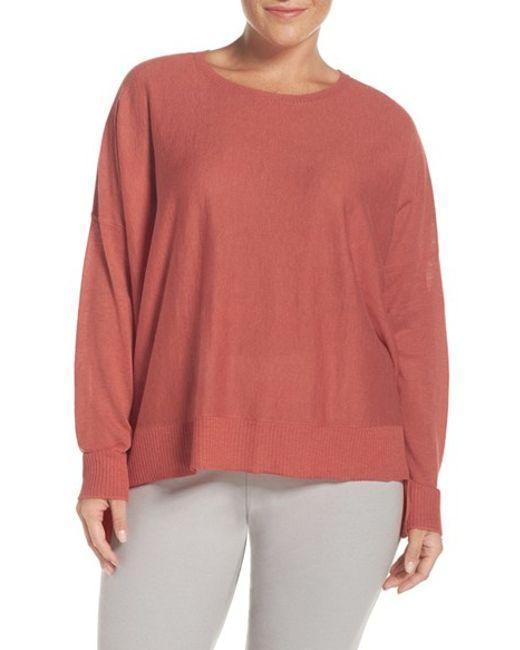
damen Rundhalspullover, Wollstrick, gerippter Saum und Bündchen, Pfirsichrosa